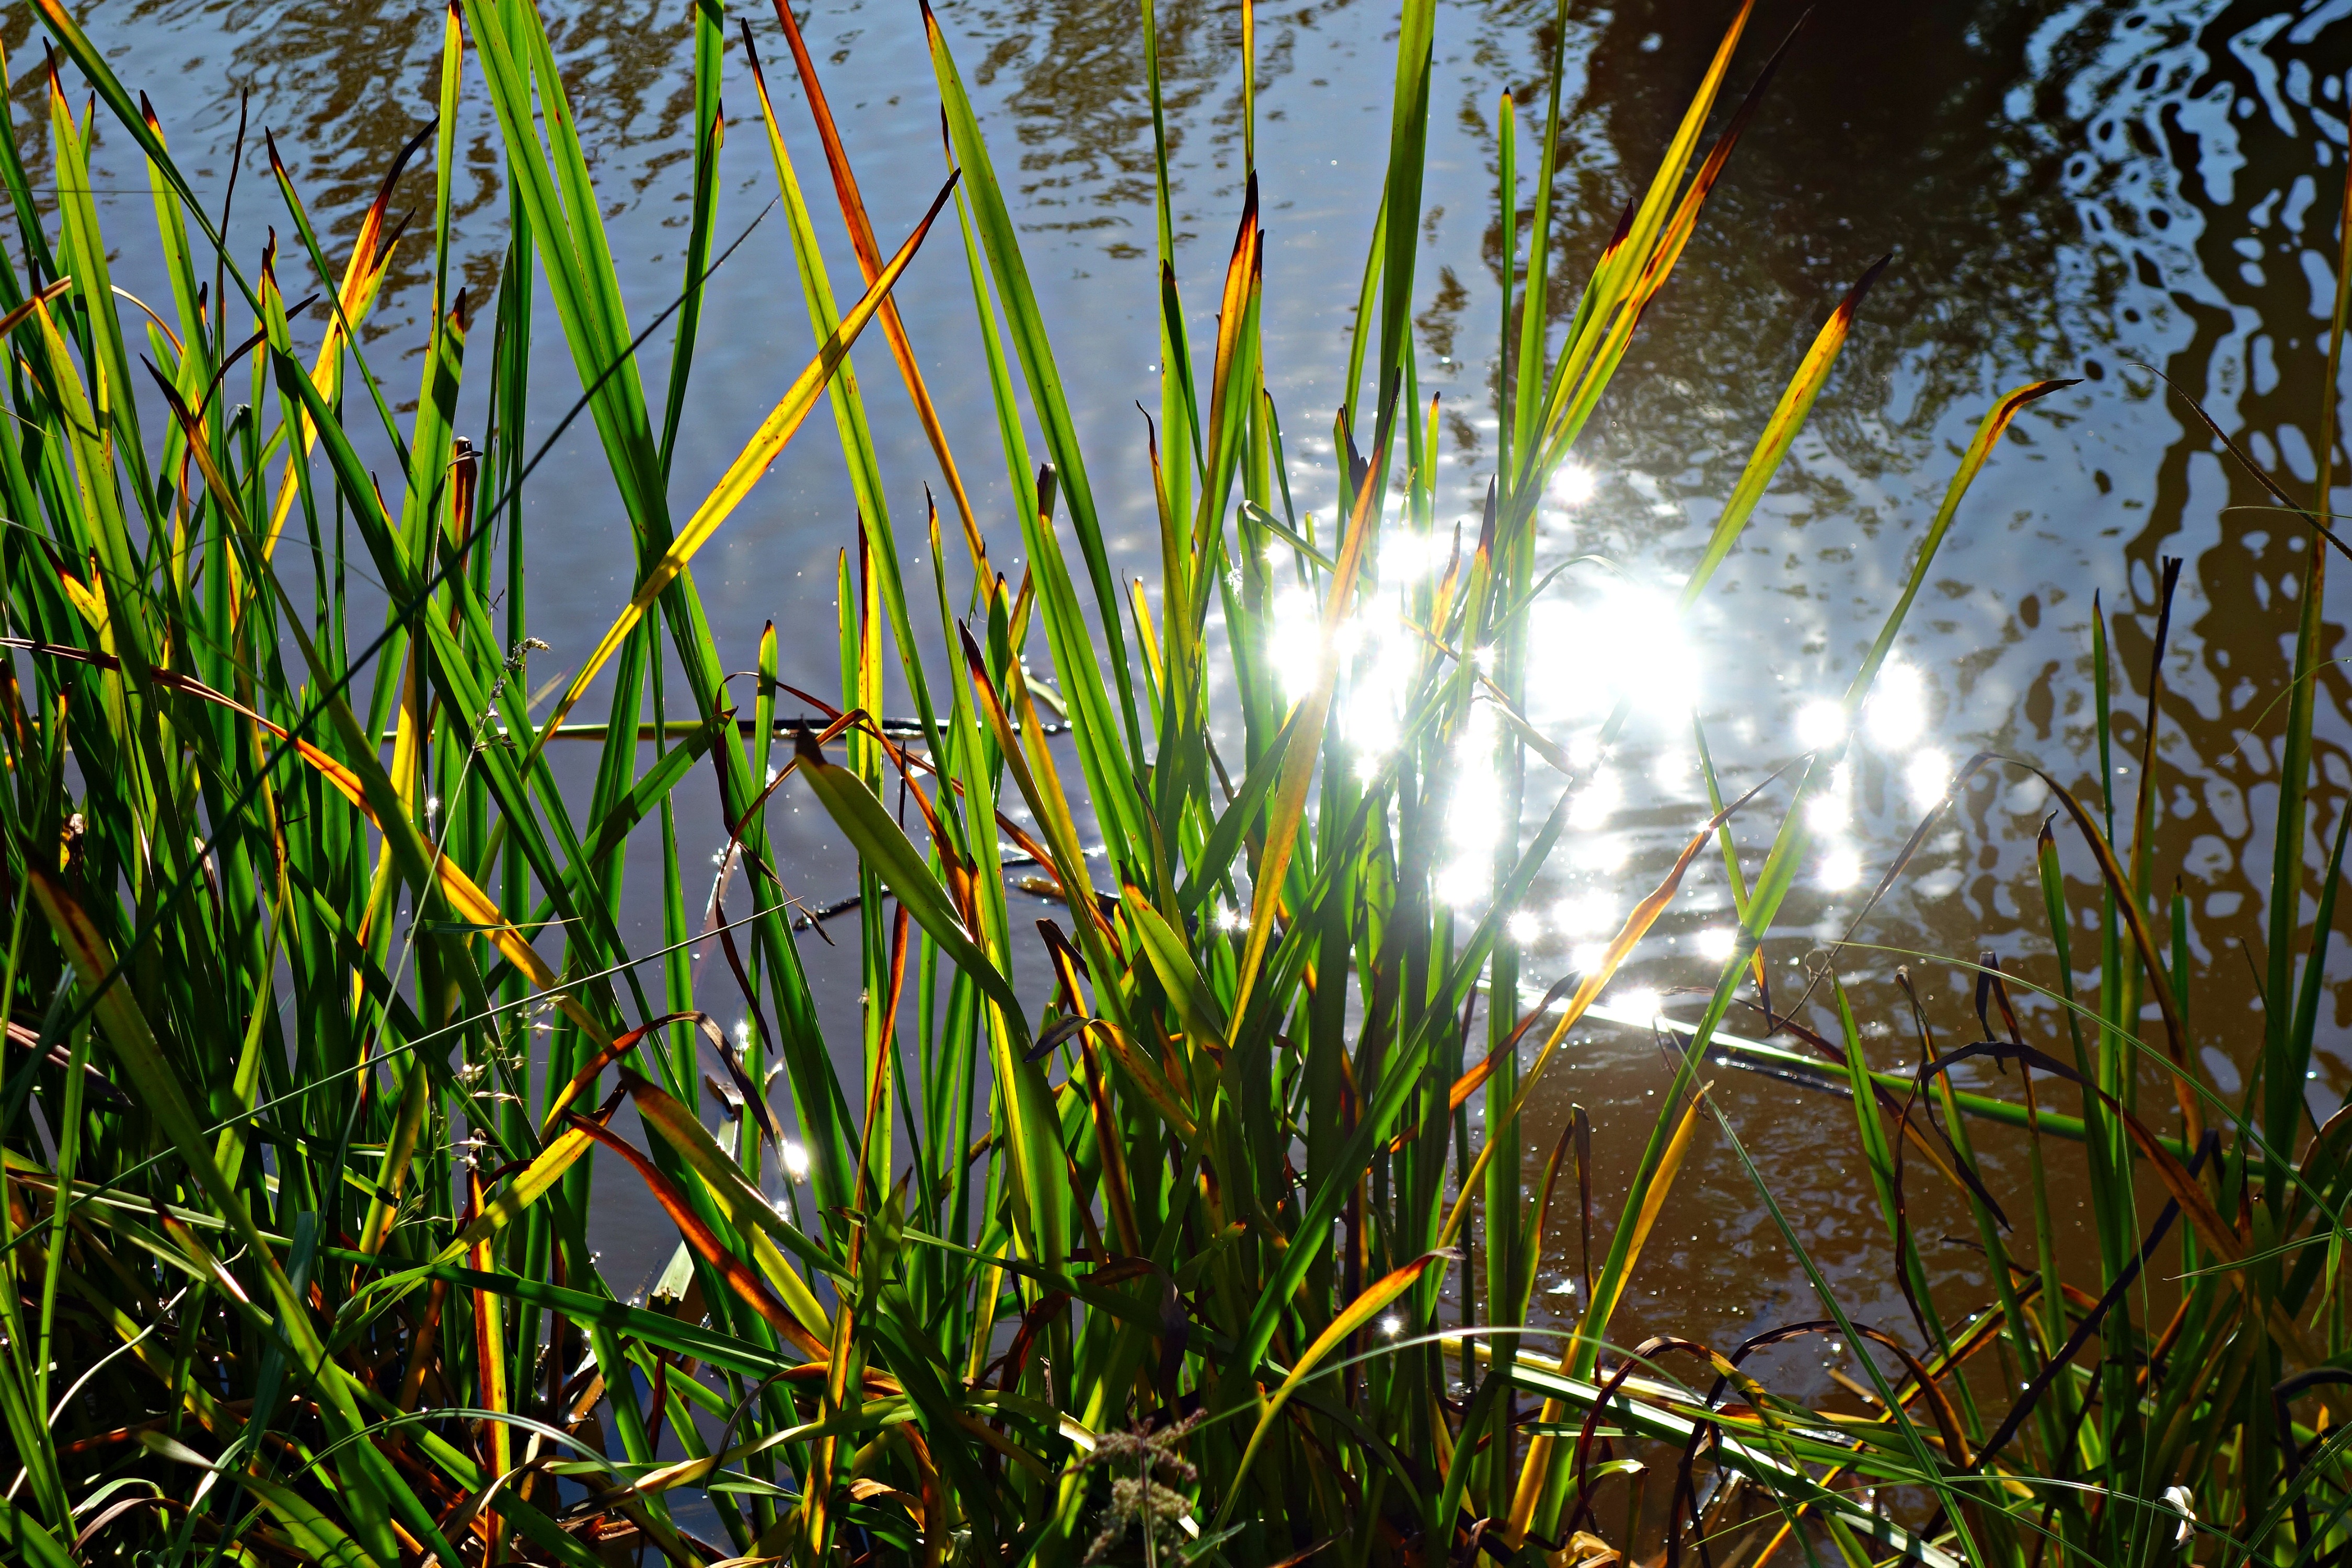
water, nature, forest, grass, swamp, branch, light, plant, lawn, meadow, sunlight, leaf, flower, reed, green, jungle, autumn, botany, flora, waterway, glitter, sparkle, bank, vegetation, rainforest, wetland, rush, woodland, habitat, ecosystem, natural environment, grass family